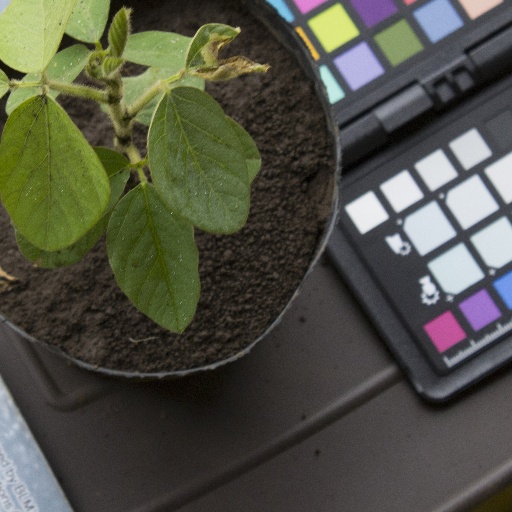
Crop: soybean